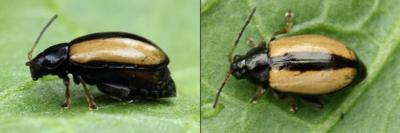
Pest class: striped_flea_beetle